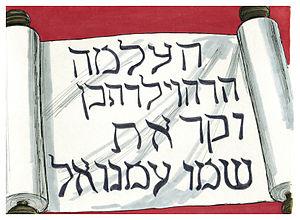
Illustration biblique du livre de la Isaïe chapitre 7 עברית: 7 האיור המקראי של change me! פרק हिन्दी: {{{hi}}} अध्याय change me! की पुस्तक की बाइबिल चित्रण Bahasa Indonesia: Ilustrasi Alkitab dari Kitab Yesaya pasal 7 Italiano: Illustrazione biblica del libro della change me! Capitolo 7 日本語: change me!7章の本の聖書の実例 Jawa: Ilustrasi Alkitab saking Kitab Yésaya pasal 7 한국어: change me! 7 장 장부의 성경 그림 Bahasa Melayu: Ilustrasi Alkitab dari Kitab Yesaya pasal 7